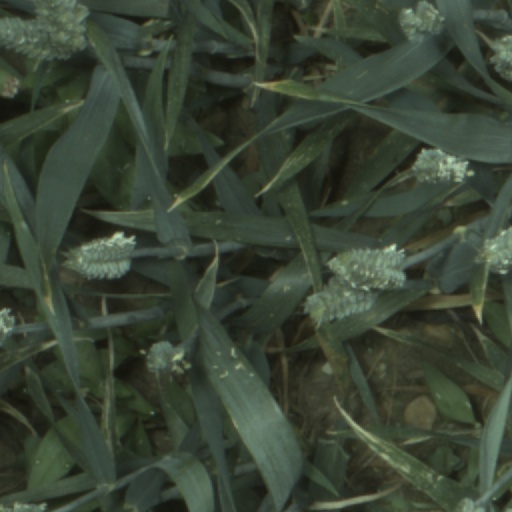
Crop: wheat